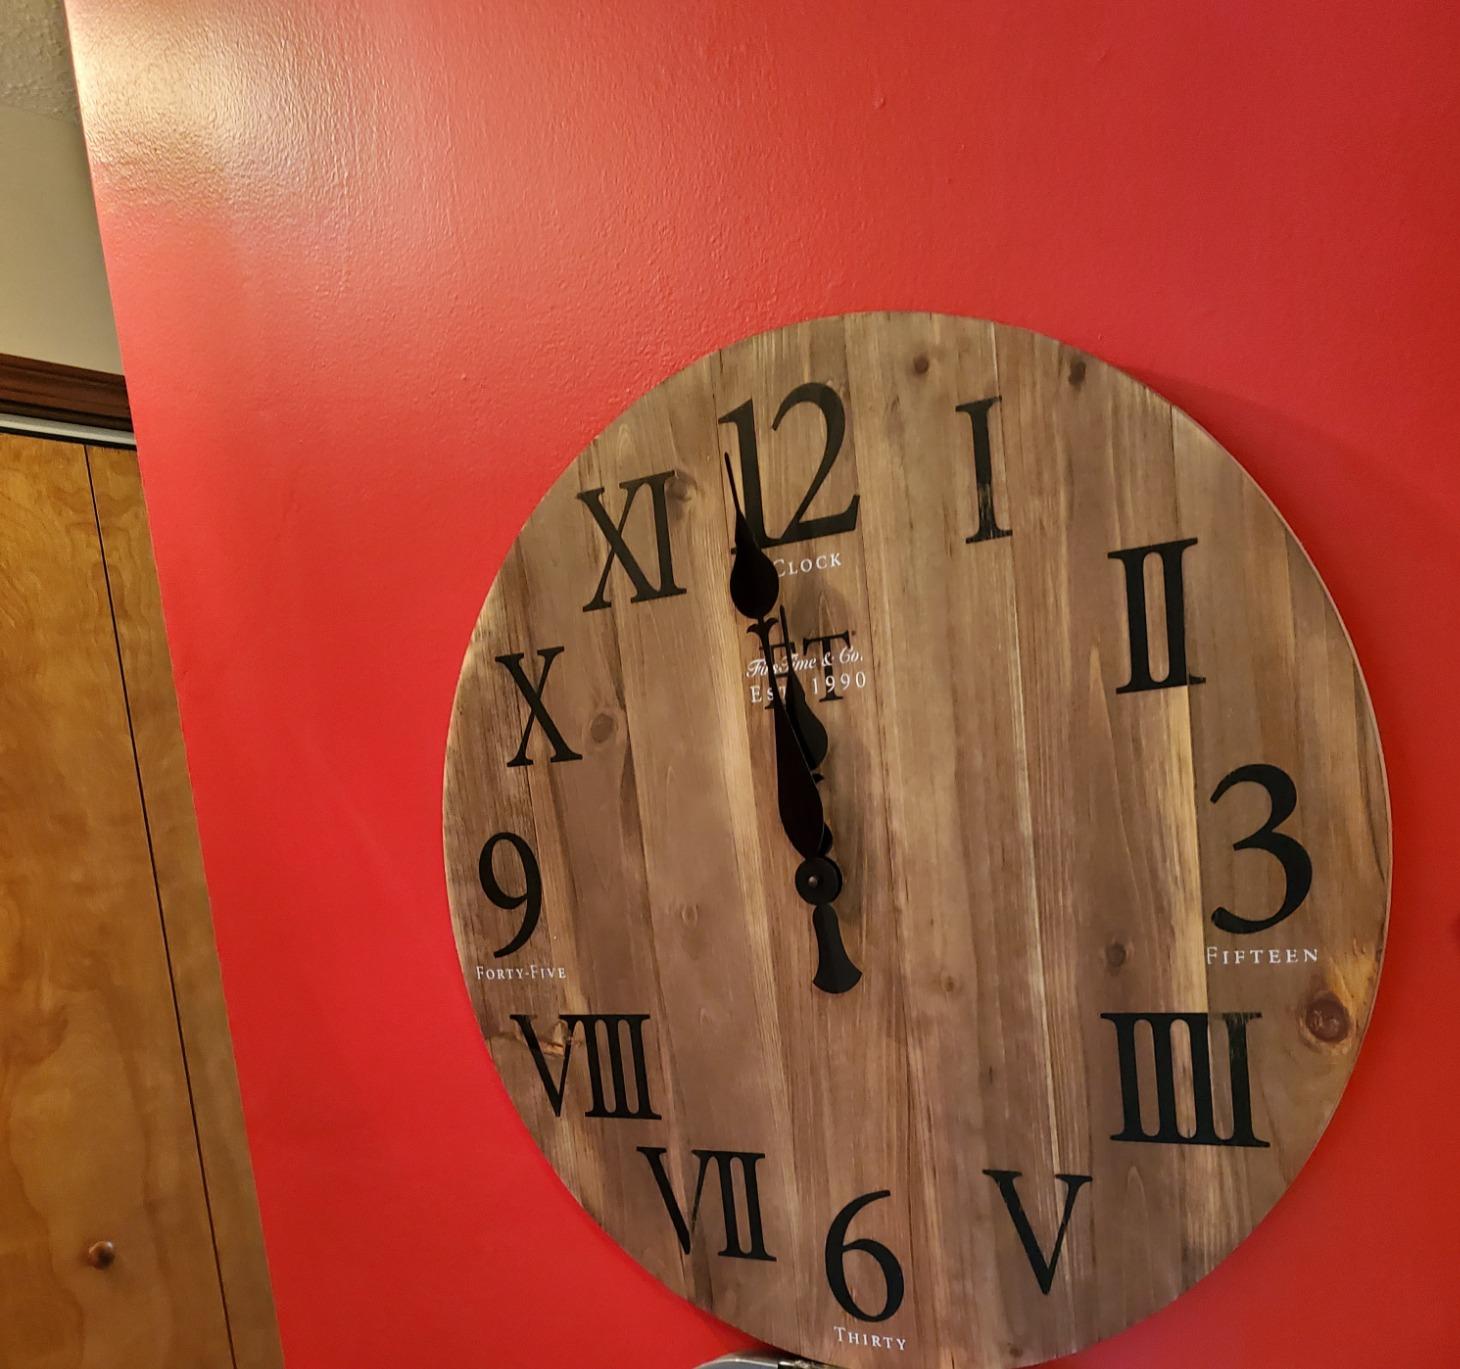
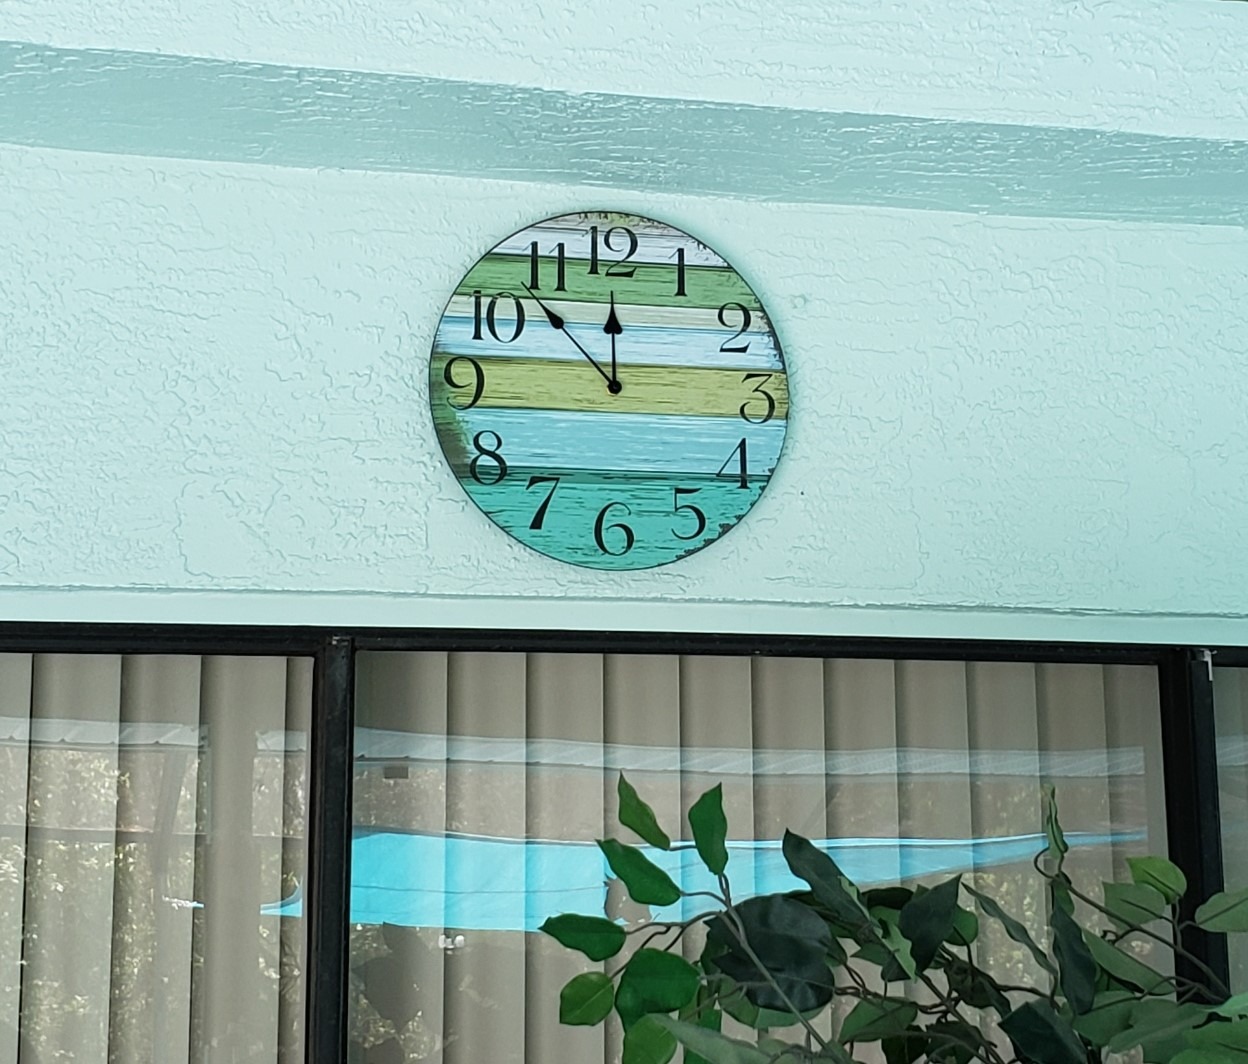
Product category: clock
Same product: no